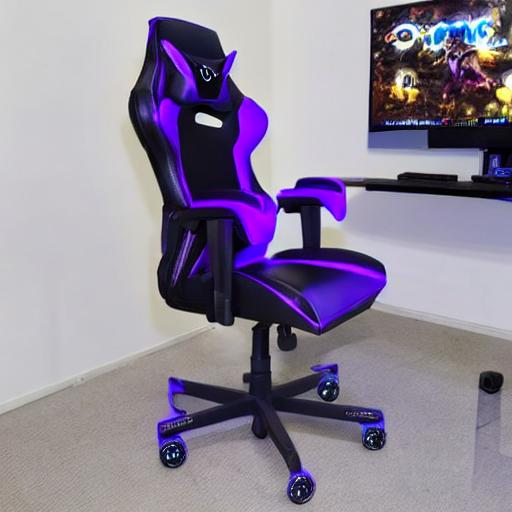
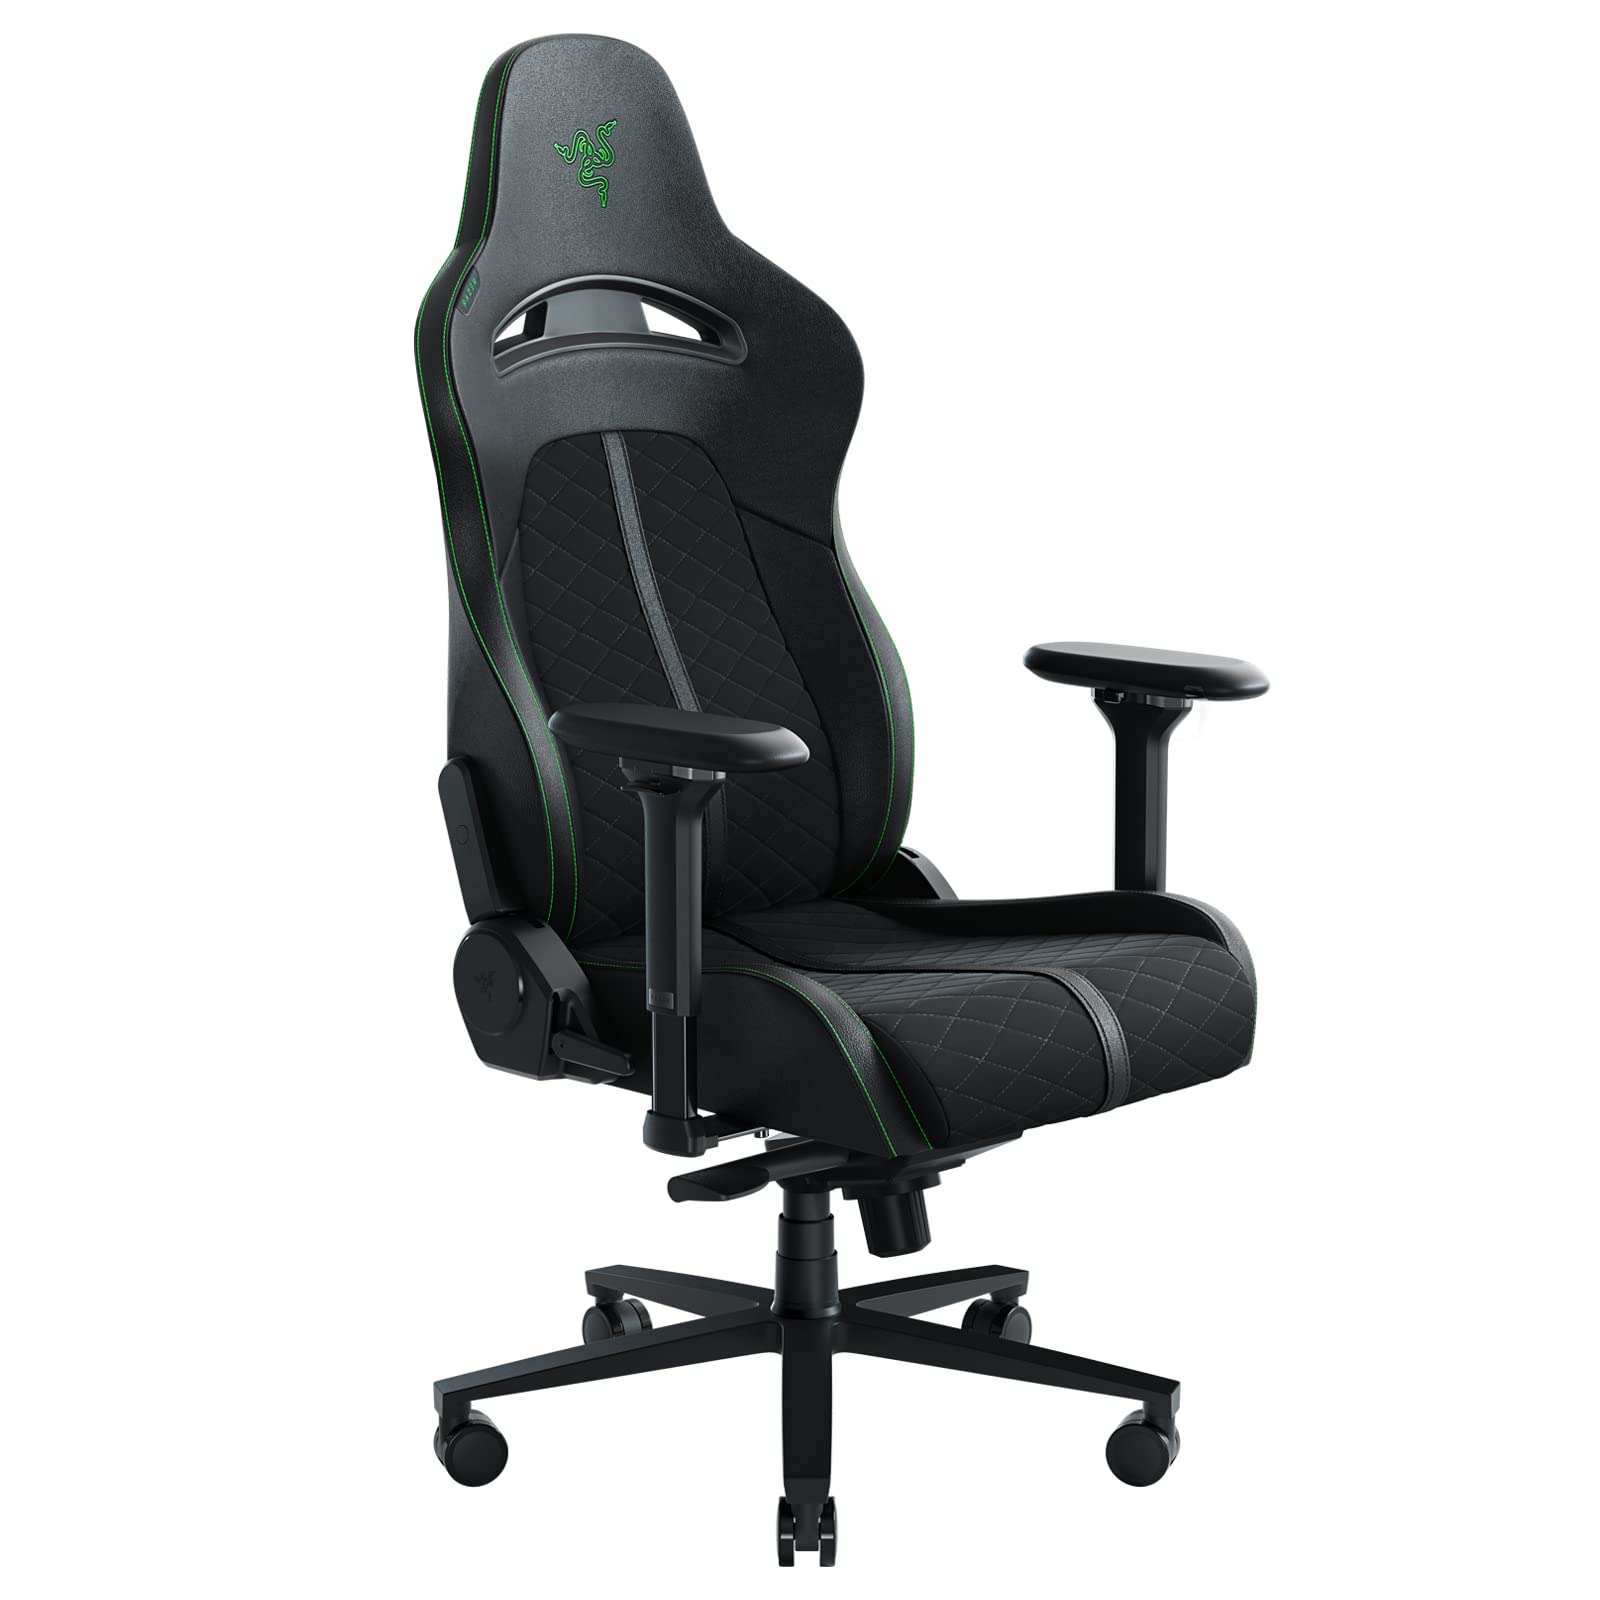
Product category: items_chair
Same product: no